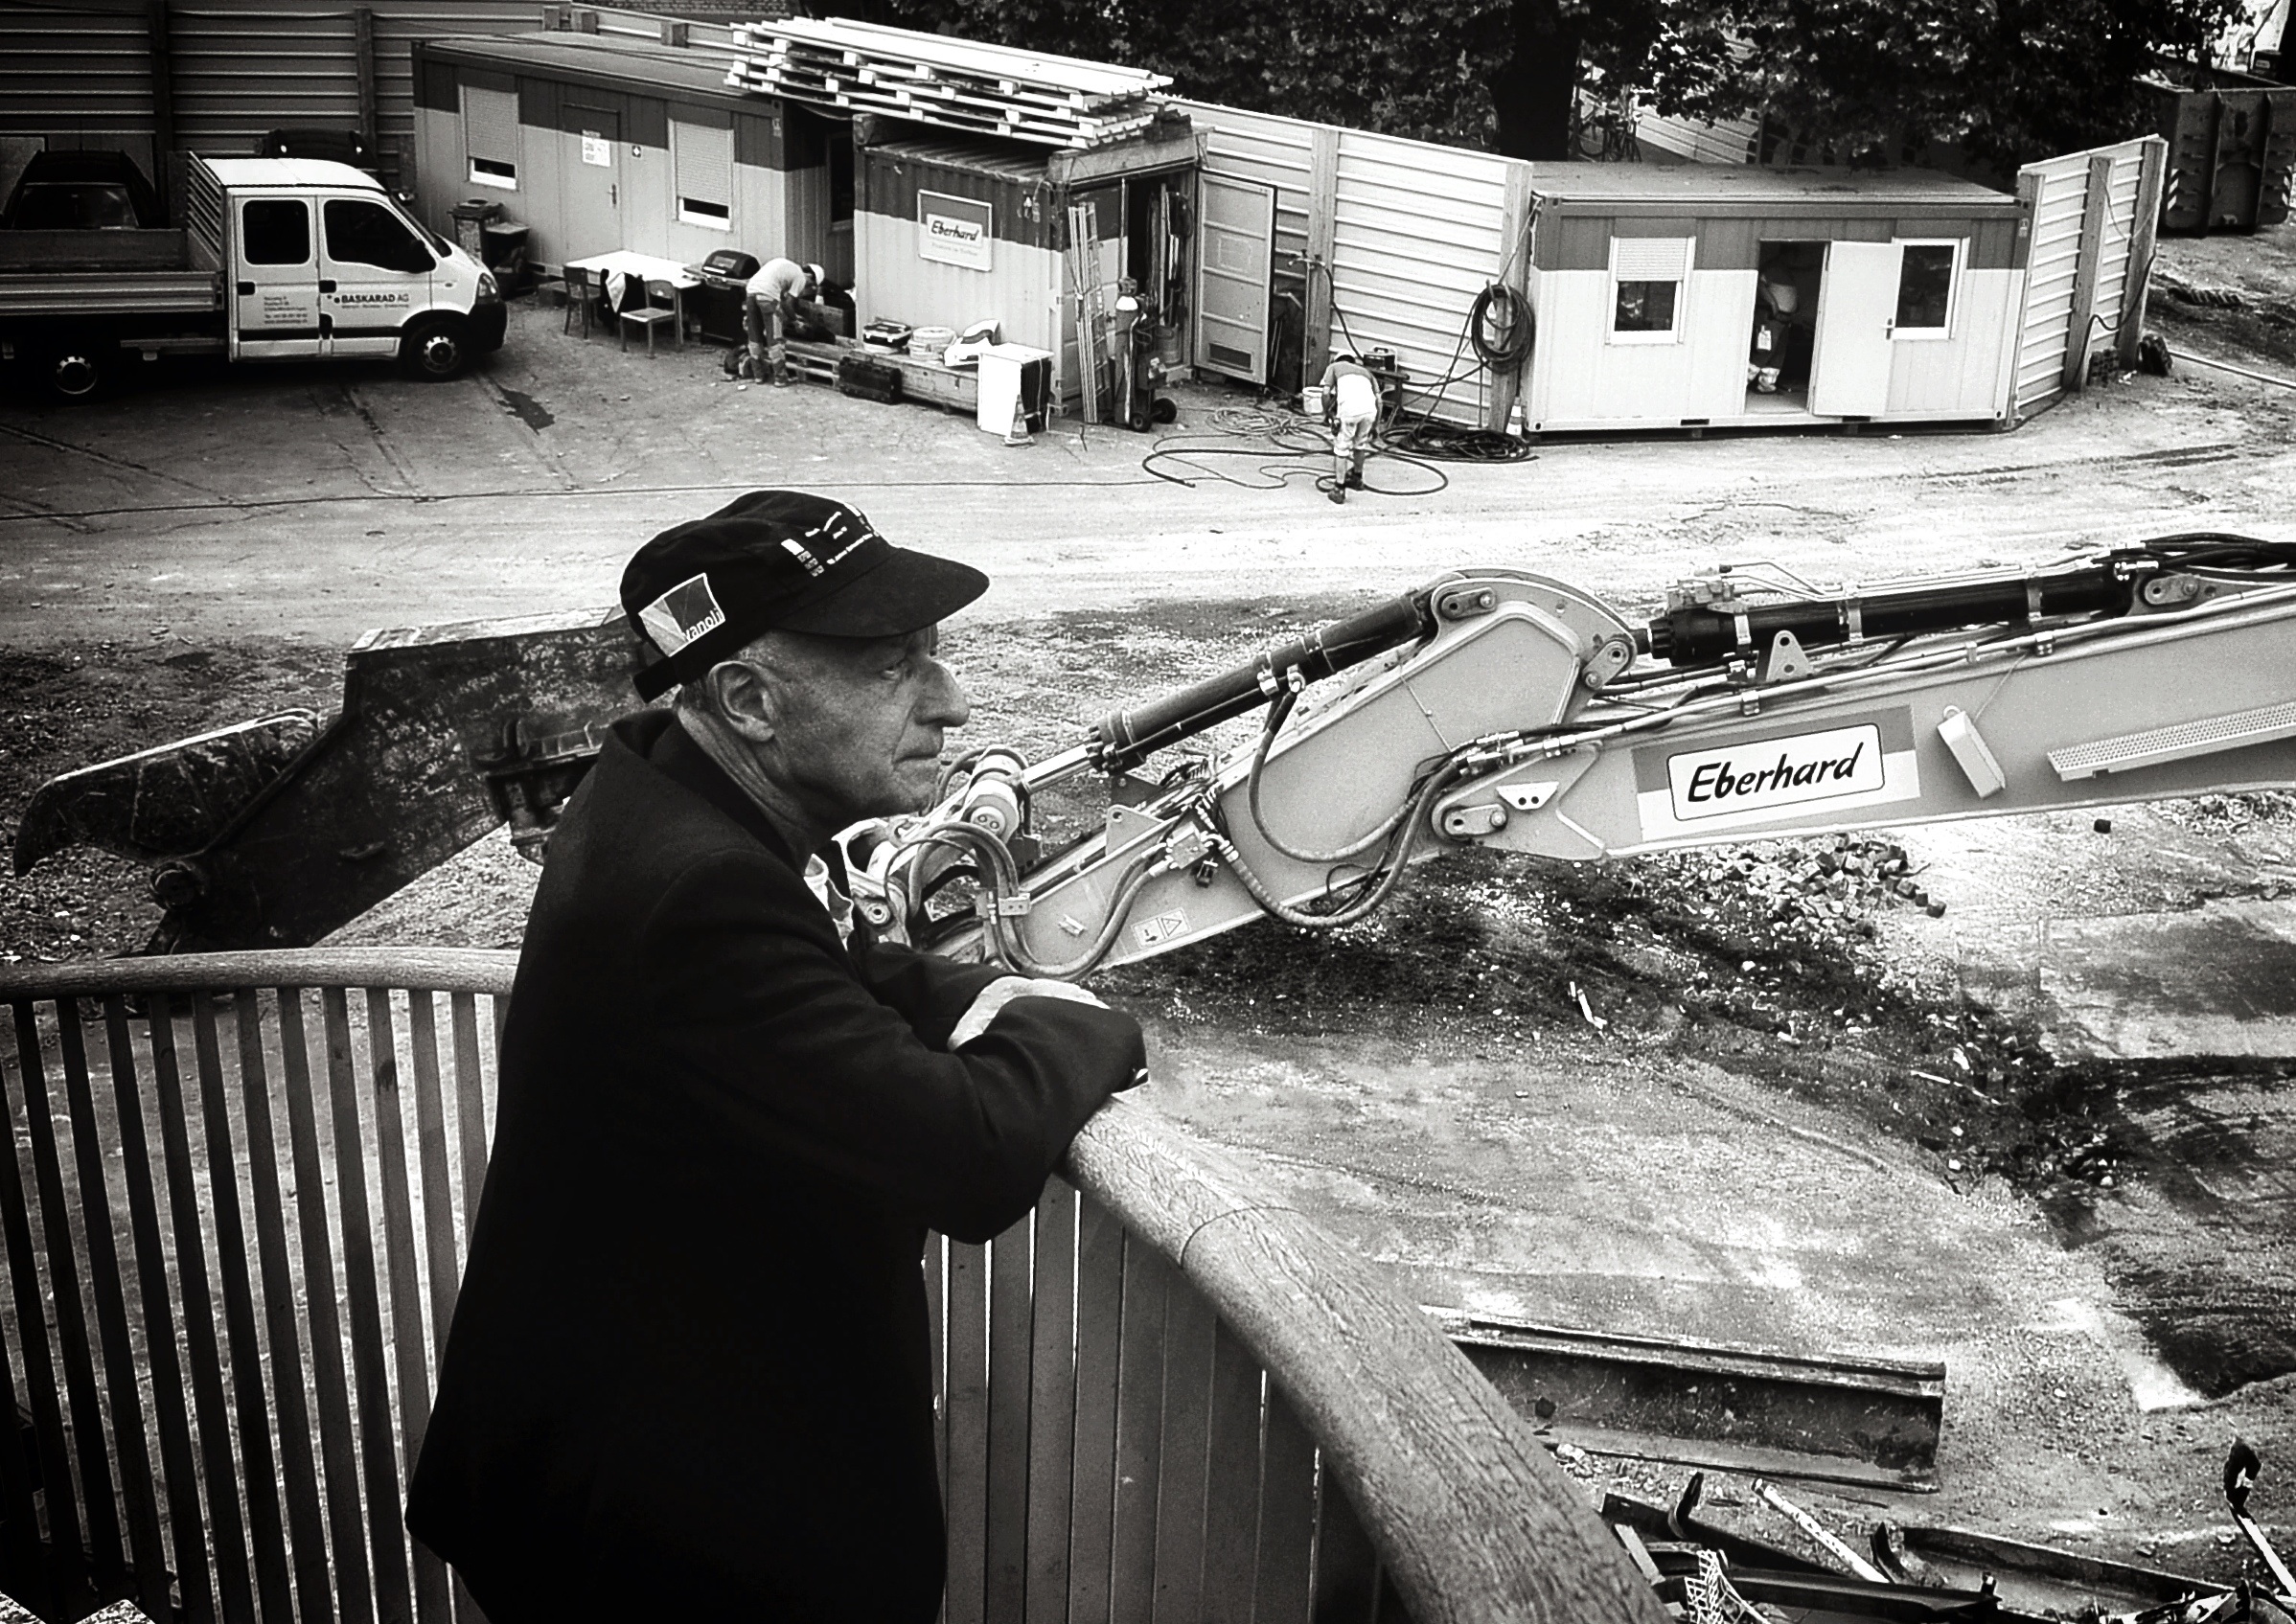
black and white, people, road, white, street, photography, urban, vehicle, nikon, black, monochrome, streetphotography, flickr, bw, infrastructure, photograph, ch, schweiz, switzerland, schwarzweiss, zri, zurich, blancoynegro, snapseed, streetscene, baustelle, streetpix, thomas8047, onthestreets, iamnikon, d300s, streetphotographer, streetartstreetlife, 175528, stadtzrich, zriwest, schiffbau, retiree, eberhard, rentner, pensioner, rckbau, allreal, eberhardag, zrichsbaustellen, monochrome photography, film noir